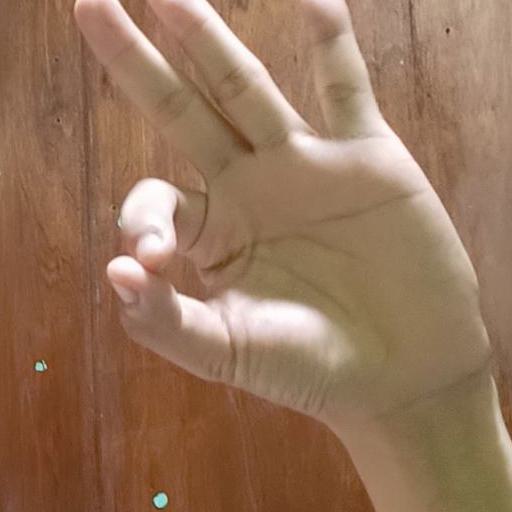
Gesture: ok